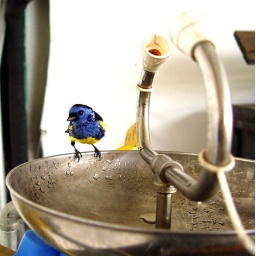
Pretty bird bathing in our water